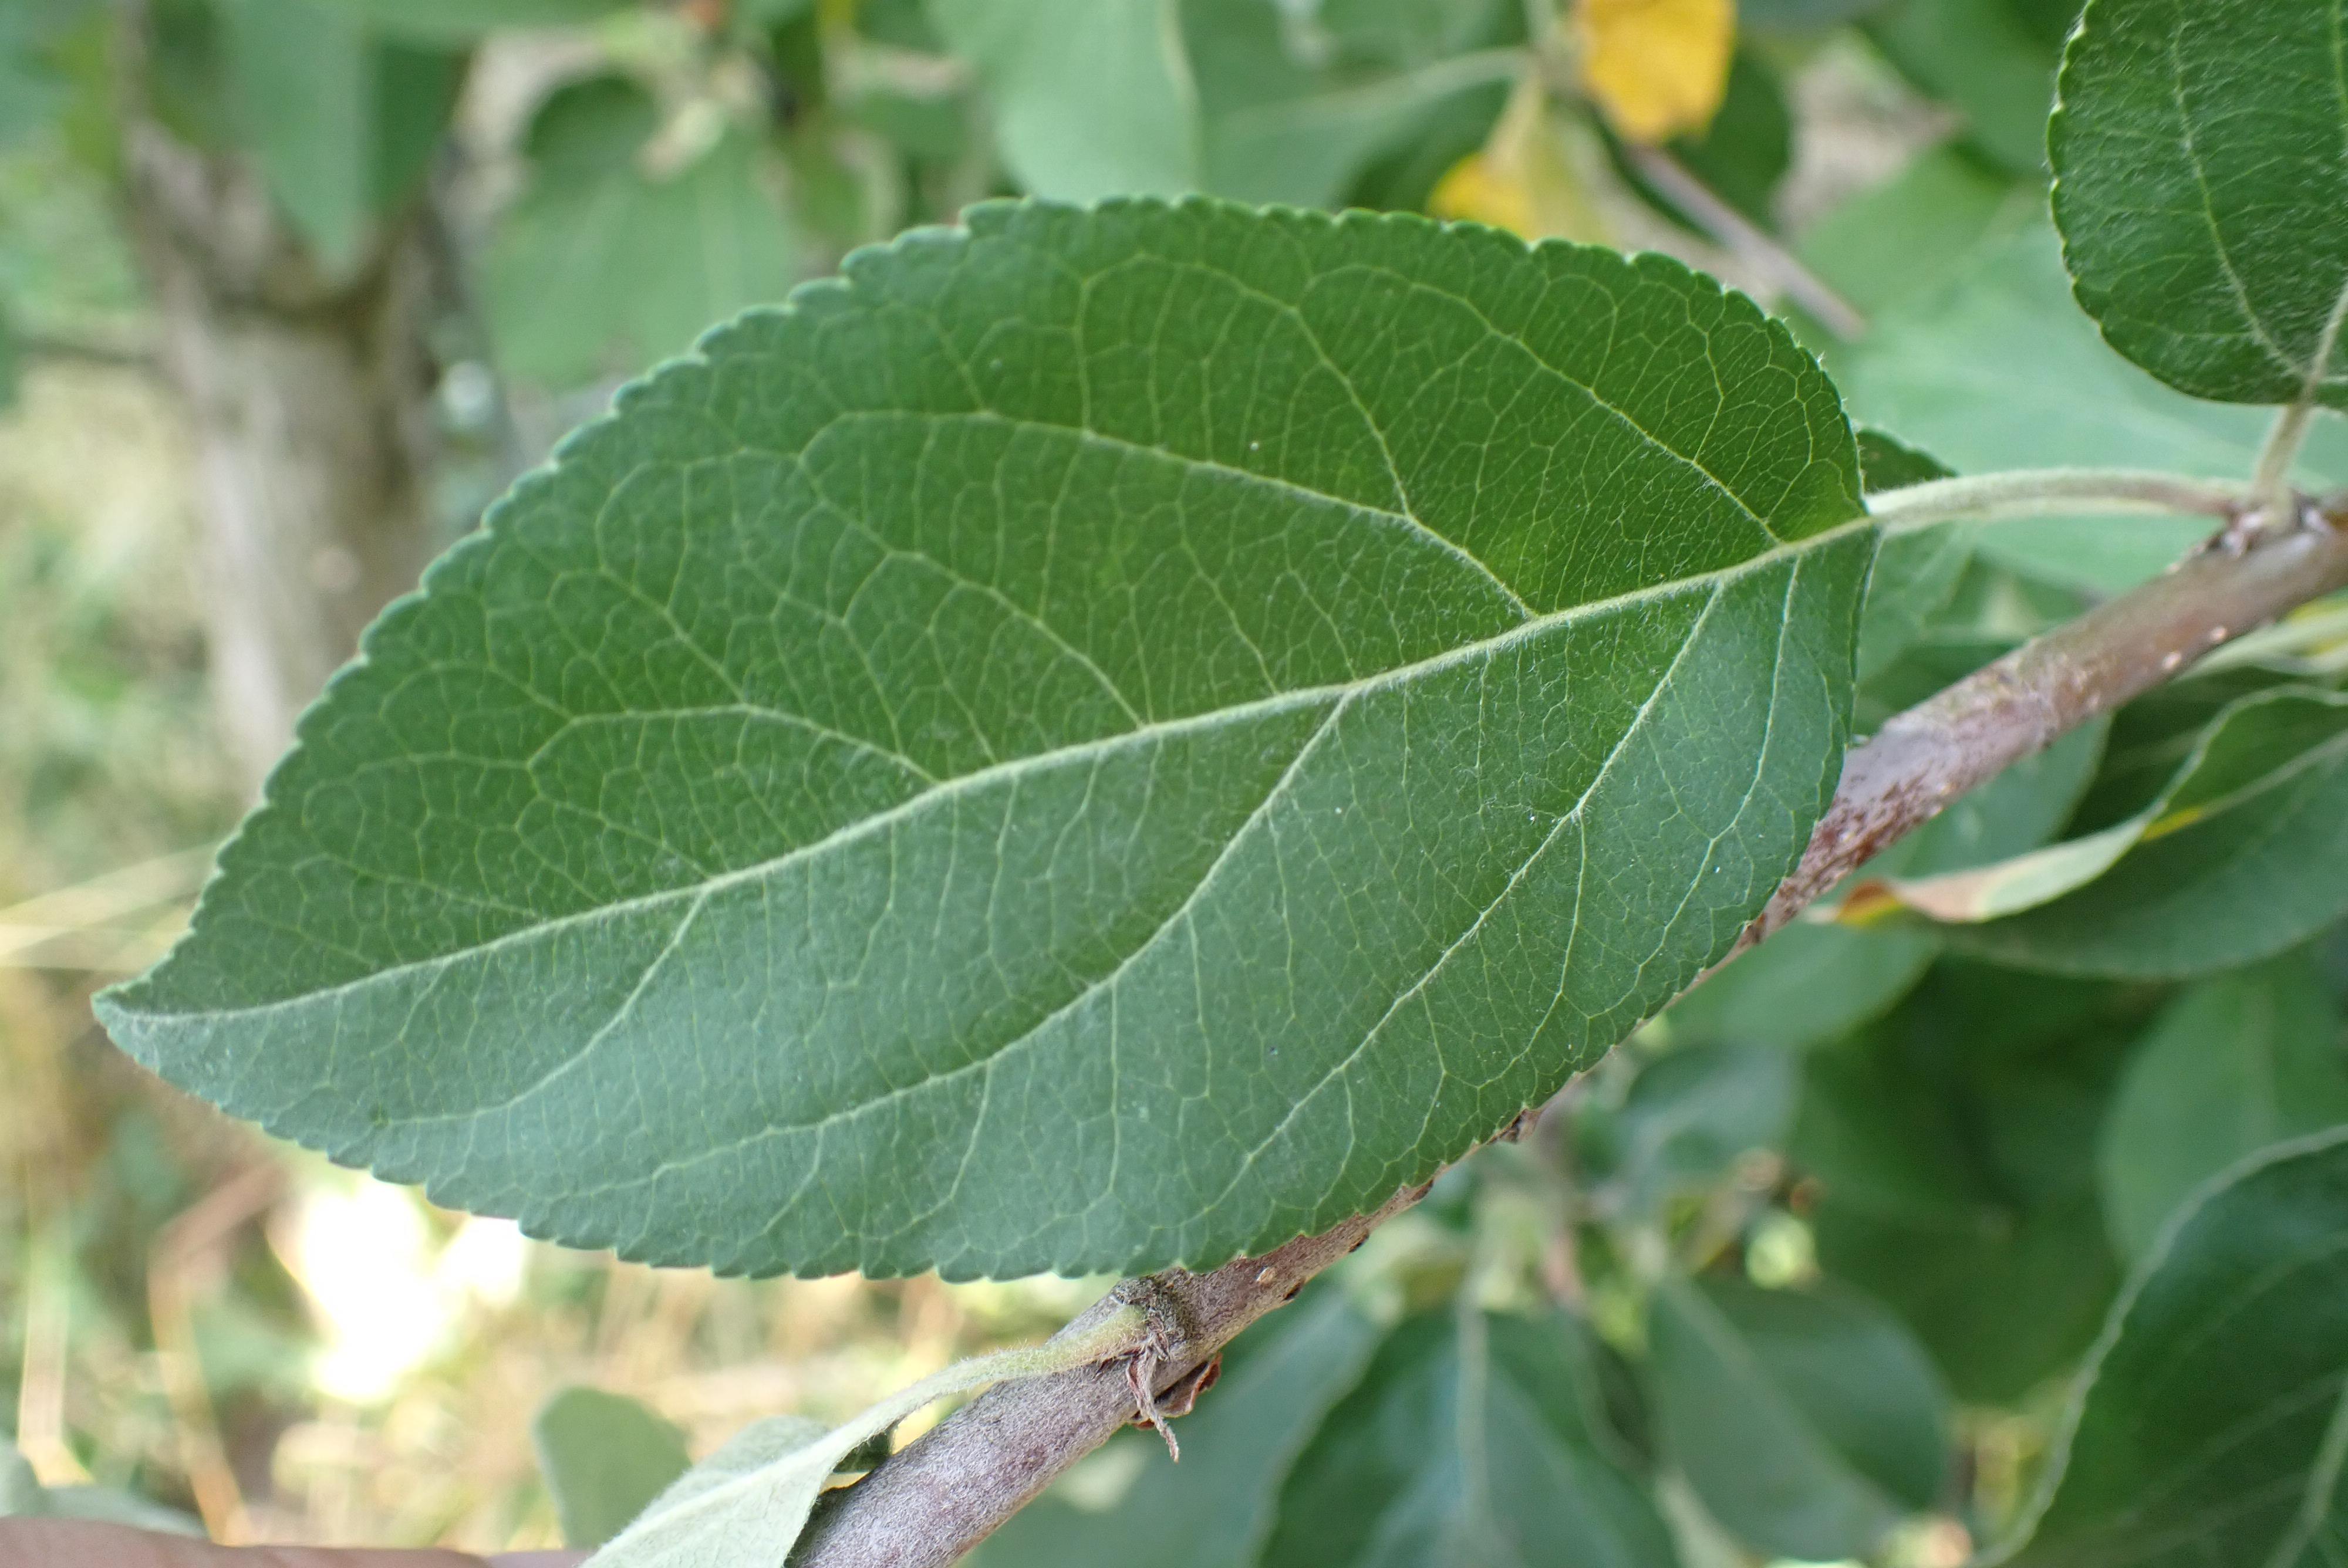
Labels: healthy